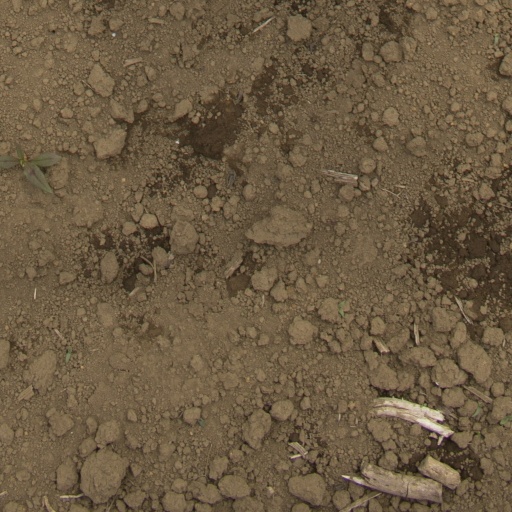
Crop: Jerusalem artichoke